Memory improvement

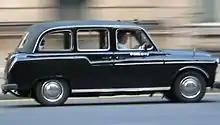
London Taxicab

Experience-dependent neuroplasticity suggests that the brain changes in response to experiences. After the learning of London taxicab drivers, who memorize maps of the city while studying to drive taxis, was studied over a period of time, it was found that the grey matter volume increased in the posterior hippocampus, an area in the brain involved heavily in memory. The longer taxi drivers navigated the streets of London, the higher the volume of the gray matter in their posterior hippocampus. This suggests a correlation between mental training or exercise and the brain's capacity to manage greater volume and more complex information. The increase in volume led to a decrease in the taxi drivers' ability to acquire new visuo-spatial information.